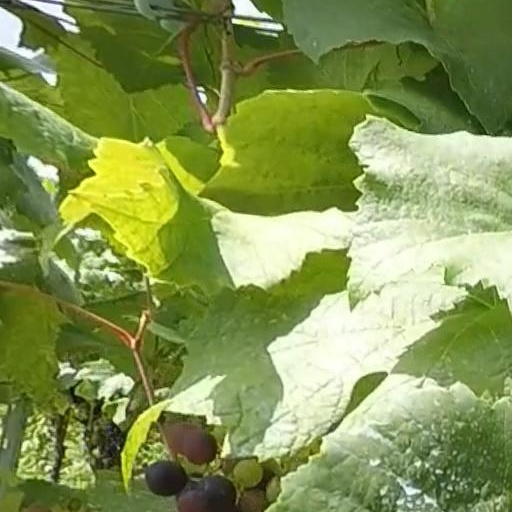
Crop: grape